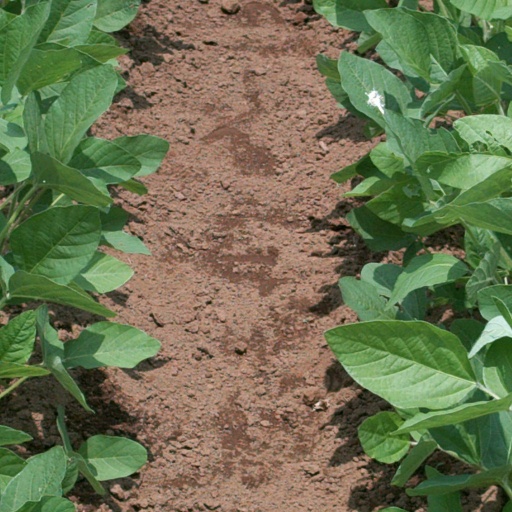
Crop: soybean